Samantha Savage Smith

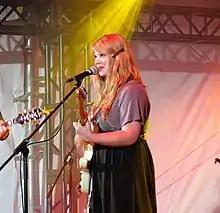
Samantha Savage Smith, September 2012

Samantha Savage Smith is a Canadian singer-songwriter from Calgary, Alberta. Her voice and music style has been described as "a marriage of jazz, blues and indie rock influences."